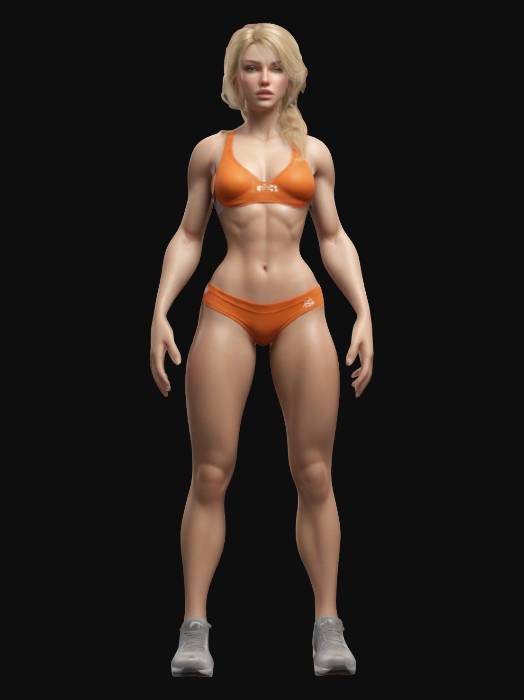
미적 점수 (1~10점): 9